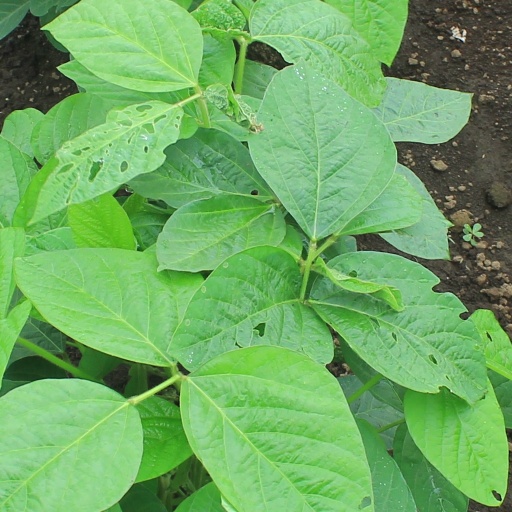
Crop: soybean